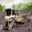
Label: tractor